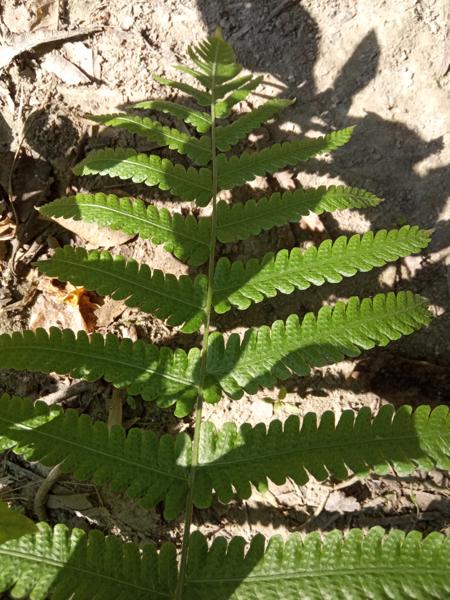
Weed species: Pteris vittata